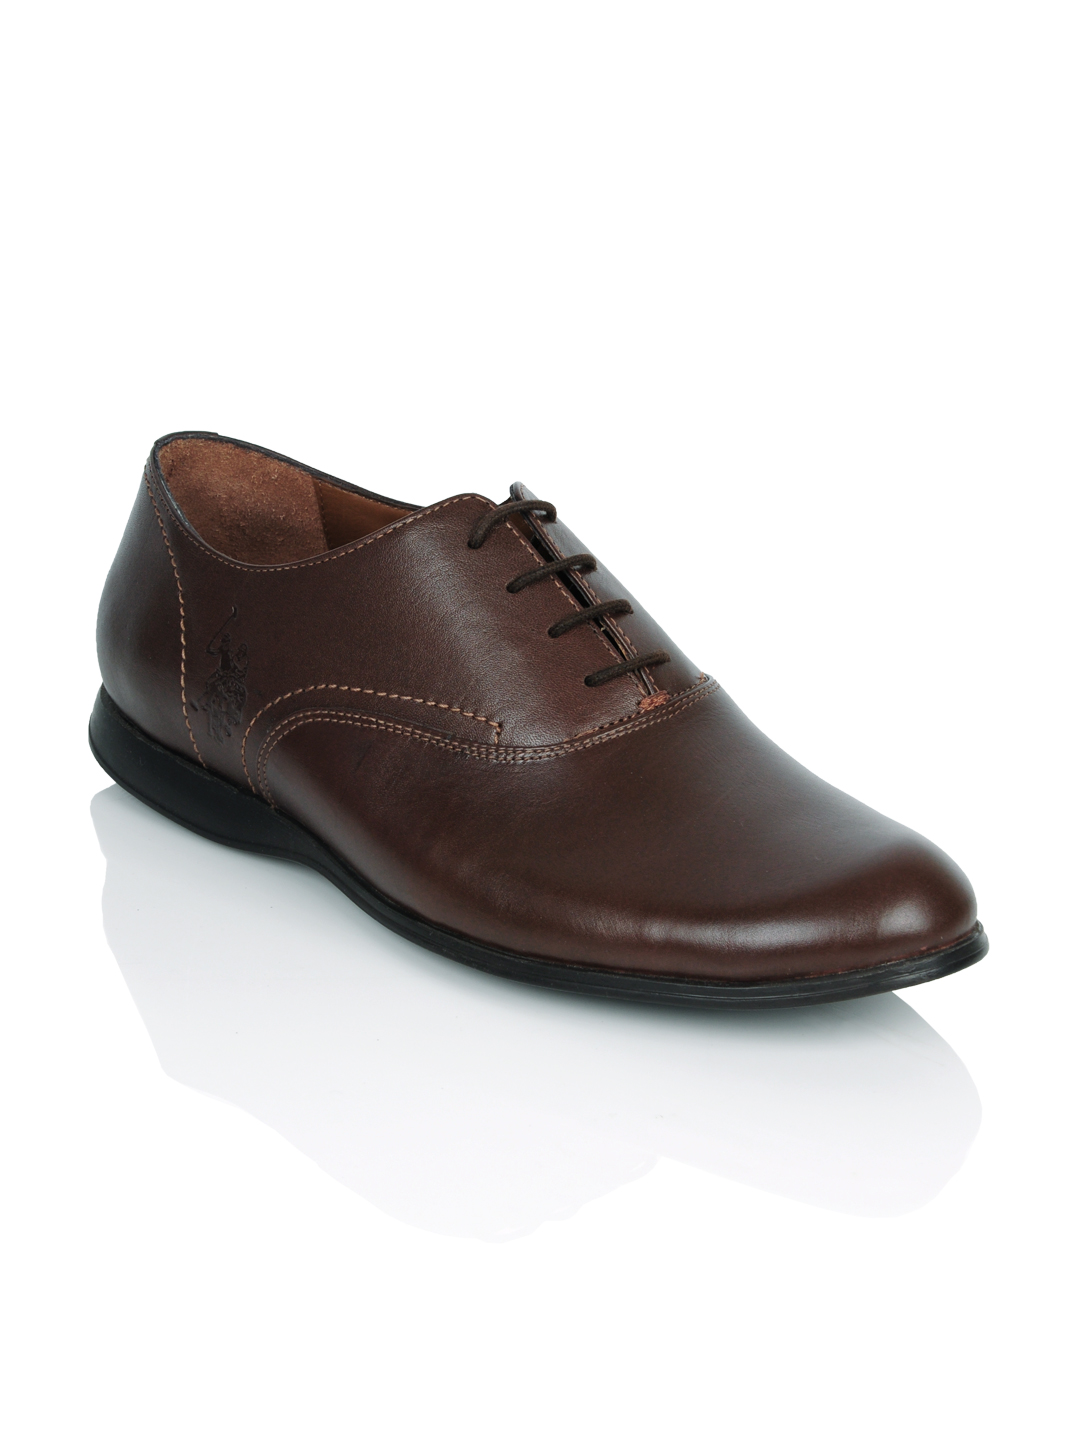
U.S. Polo Assn. Men Brown Formal Shoes
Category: Footwear / Shoes / Formal Shoes
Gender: Men
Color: Brown
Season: Summer 2012
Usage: Formal